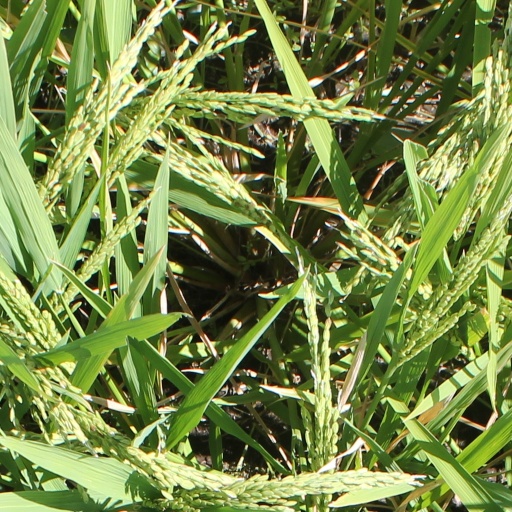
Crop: rice